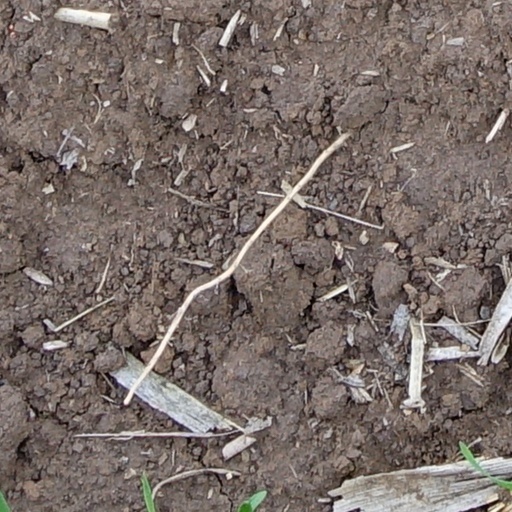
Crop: wheat